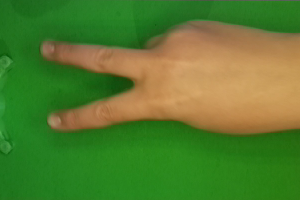
Label: scissors